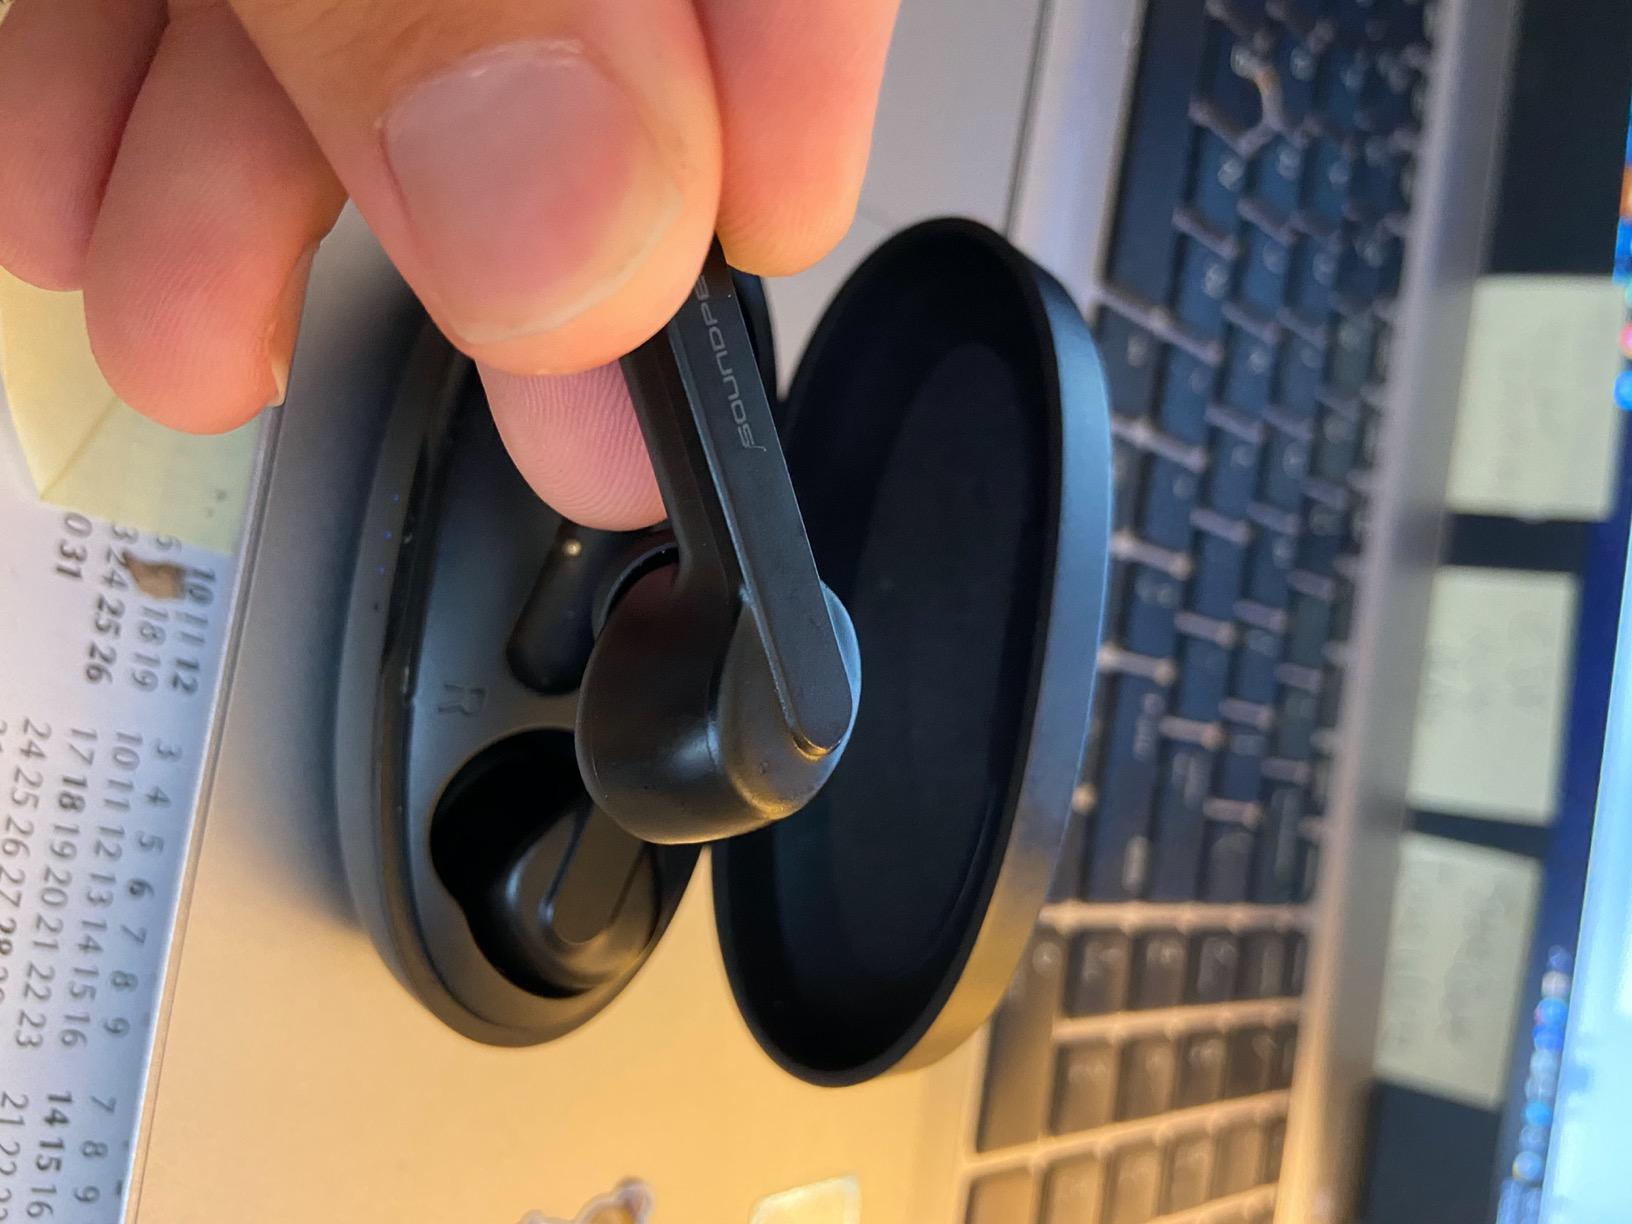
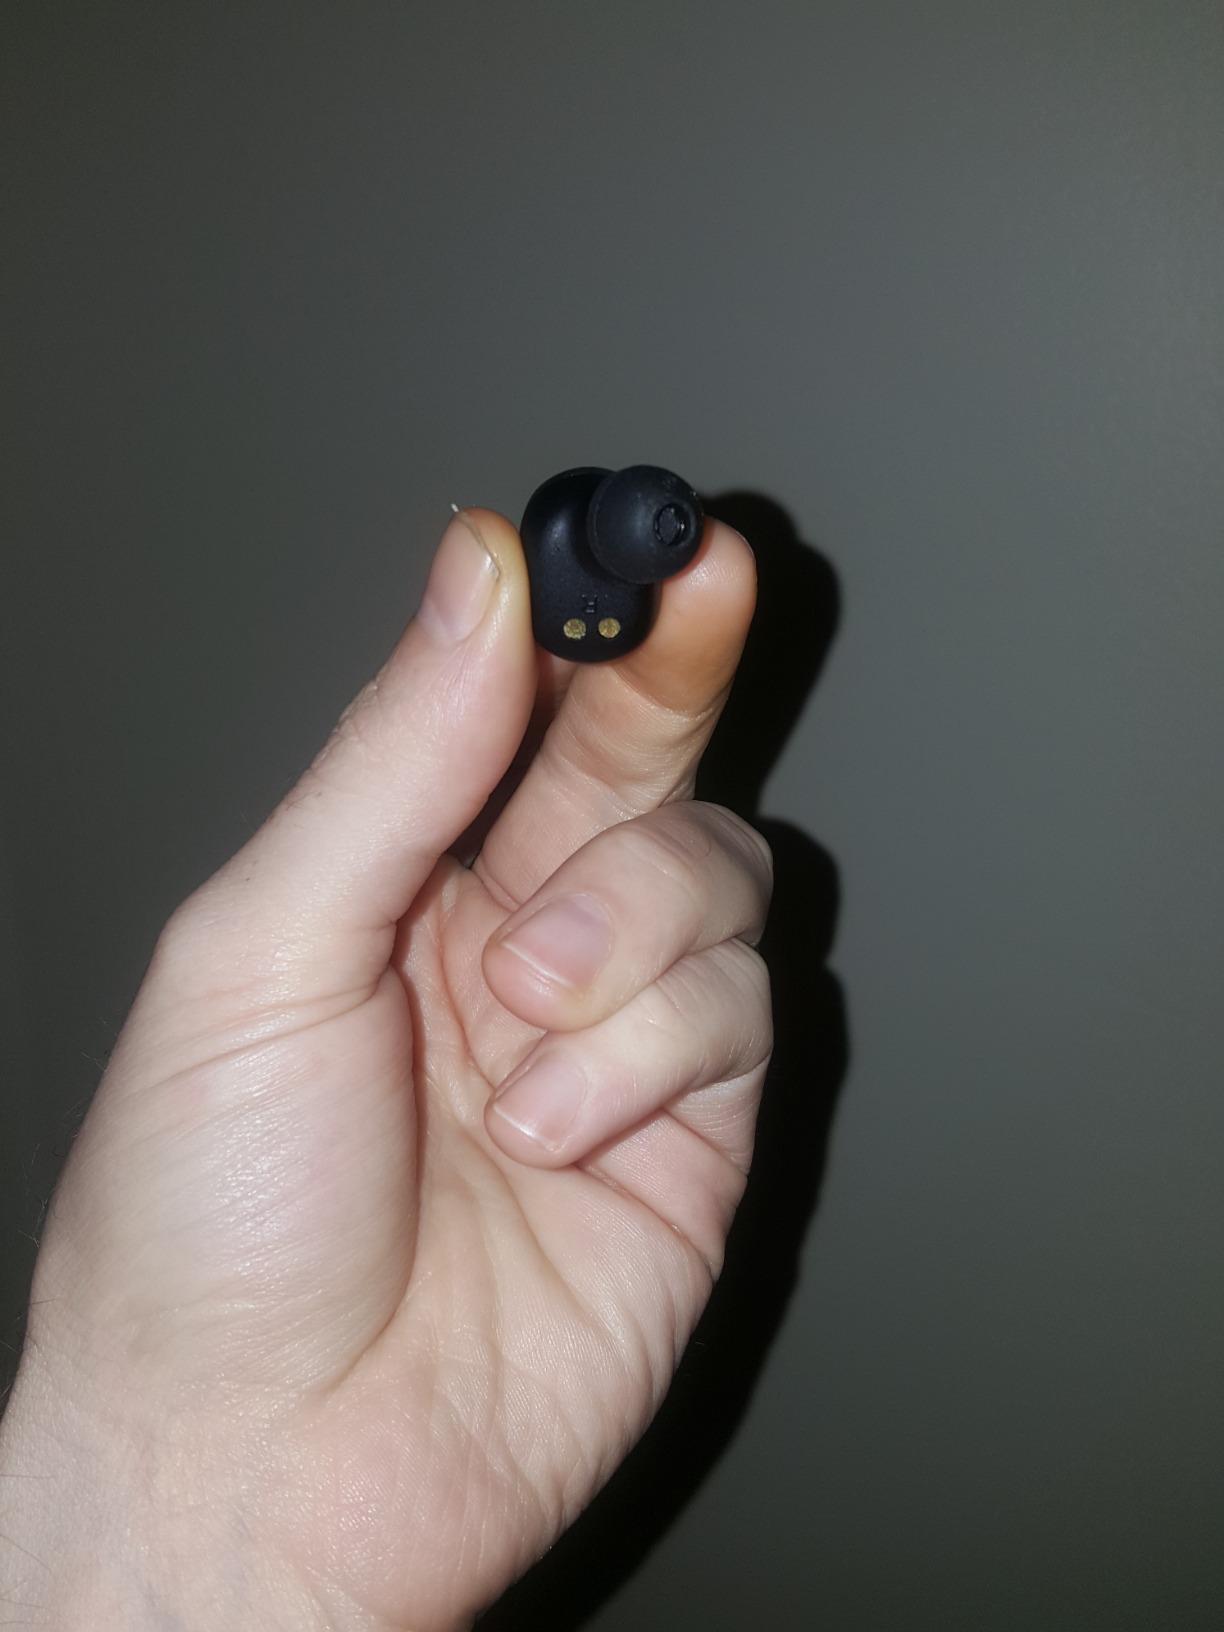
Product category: earbuds
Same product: no